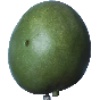
Label: mango